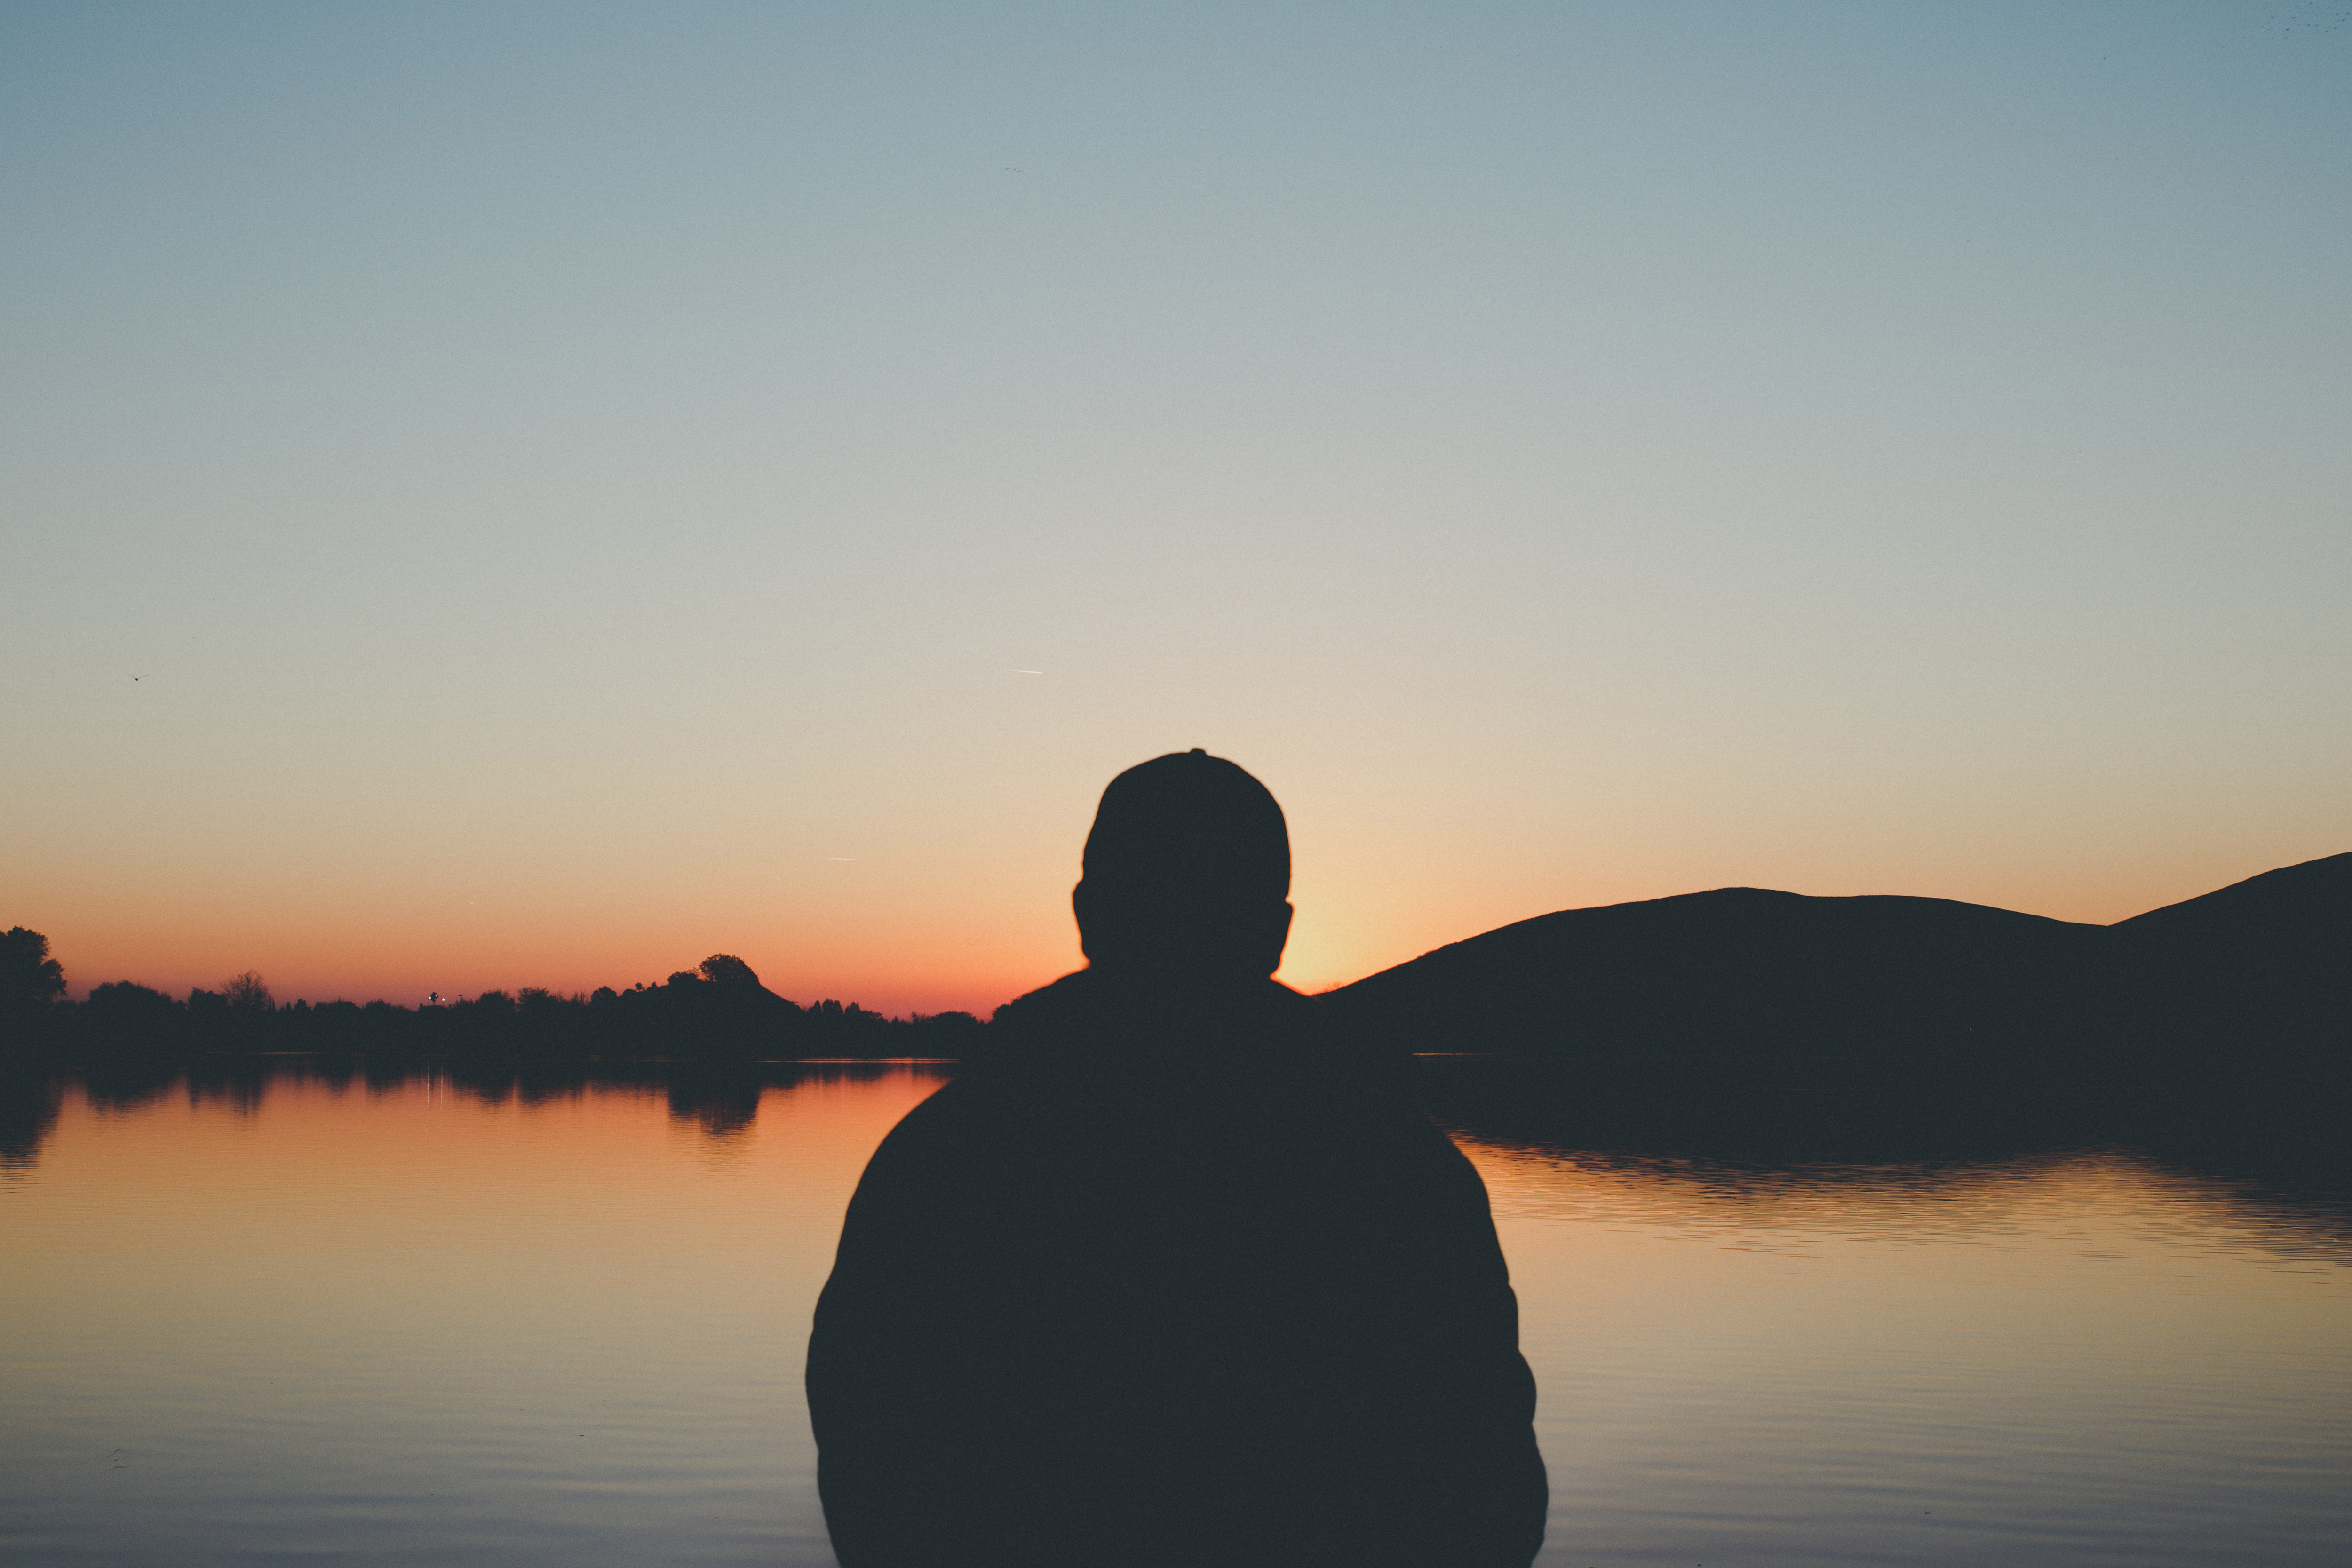
sun, sky, People in nature, water, reflection, atmospheric phenomenon, morning, horizon, calm, cloud, sunrise, sunset, dawn, lake, evening, photography, atmosphere, sea, dusk, sunlight, river, landscape, ocean, silhouette, mountain, afterglow, backlighting, sitting, hill